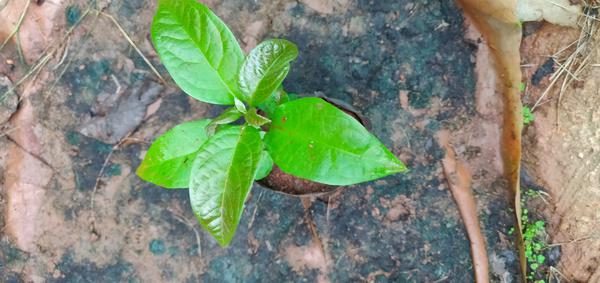
Plant: Avacado